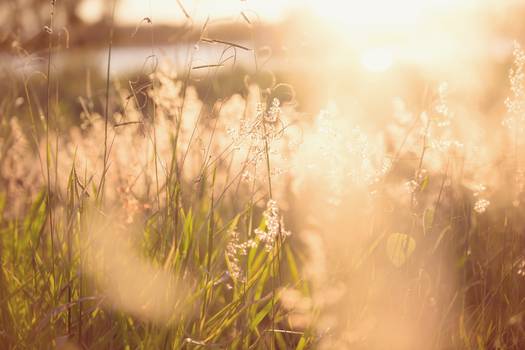
Label: No Watermark